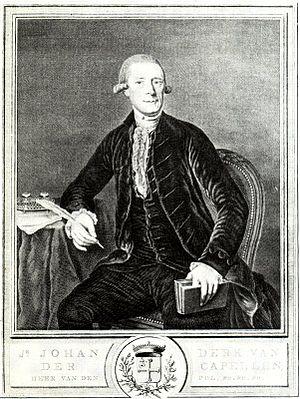
Joan Derk van der Capellen tot den Pol est un noble néerlandais de l'Overijssel ayant pris part de façon active dans la rébellion des patriotes qui mena à l'instauration de la République batave qui remplaça l'union des Provinces-Unies fondée sur l'Acte de La Haye de 1581.